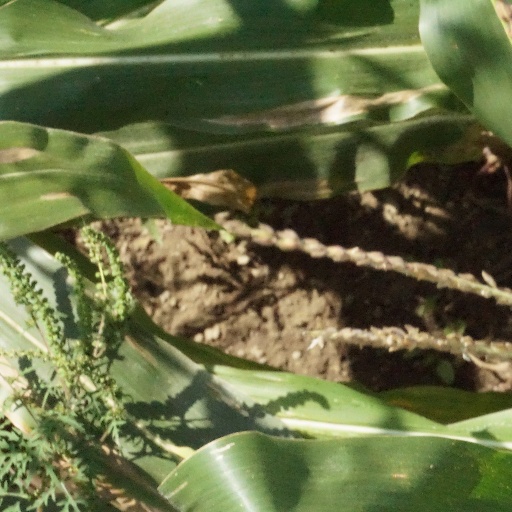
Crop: maize; corn